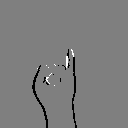
ASL letter: i